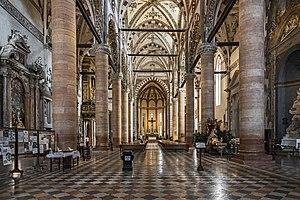
L'église Sant'Anastasia est une église gothique dominicaine située dans la vieille ville de Vérone en Italie, près du pont de pierre.